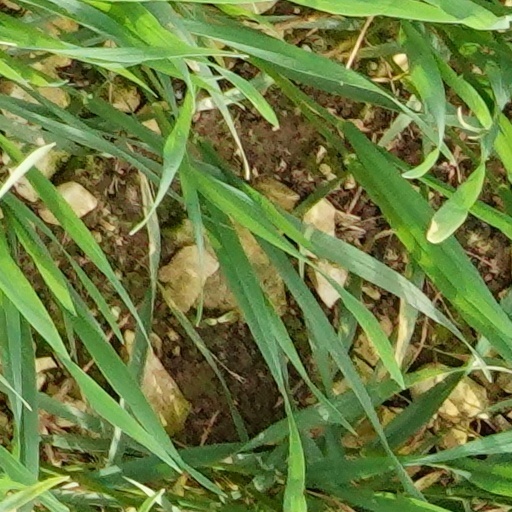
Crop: wheat